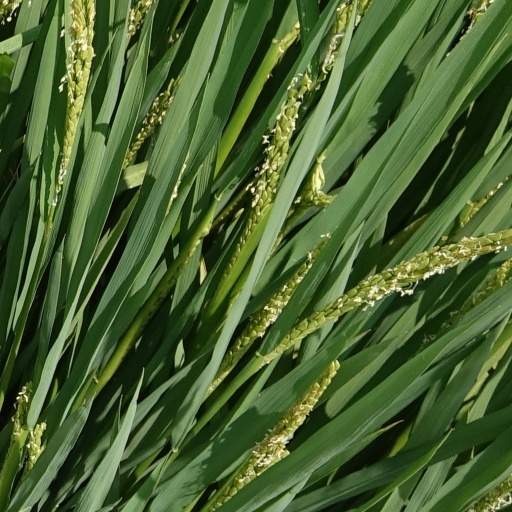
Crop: rice